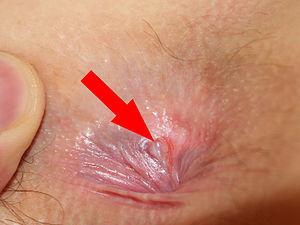
La fissure anale est une ulcération douloureuse, aiguë ou chronique, de la marge anale. Affection fréquente, elle représente le deuxième motif de consultation en proctologie, après la pathologie hémorroïdaire.